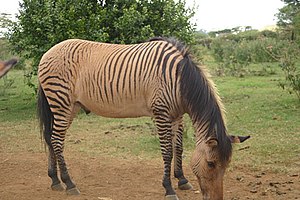
Zebroid
En krydsning af en zebra og en hest, kaldet en "zorse".
En zebroid er en krydsning af en zebra og et andet dyr fra hesteslægten, f.eks. en hest eller et æsel.